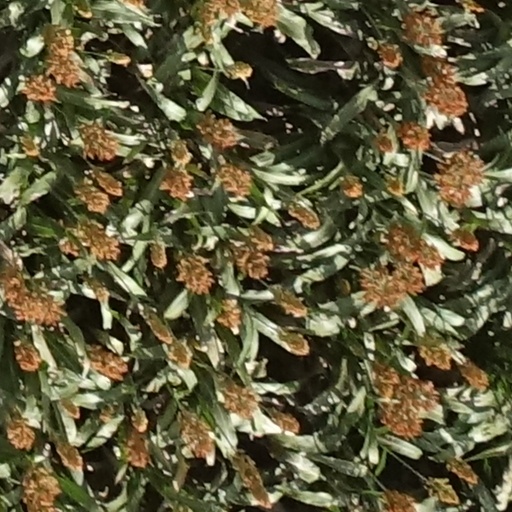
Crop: sorghum